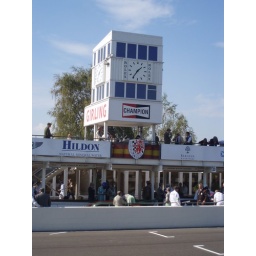
The clock and commentary tower above the pitlane, Goodwood motor circuit. (P9191575)